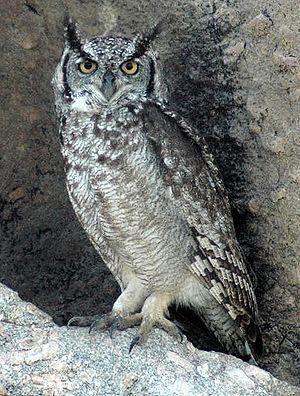
Le Grand-duc africain est une espèce de rapaces nocturnes de la famille des Strigidae.